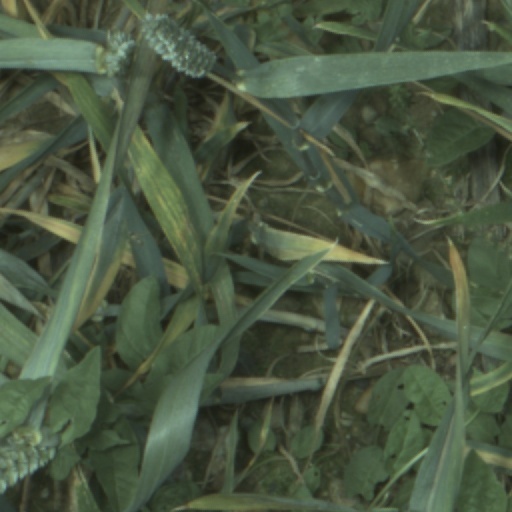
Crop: wheat